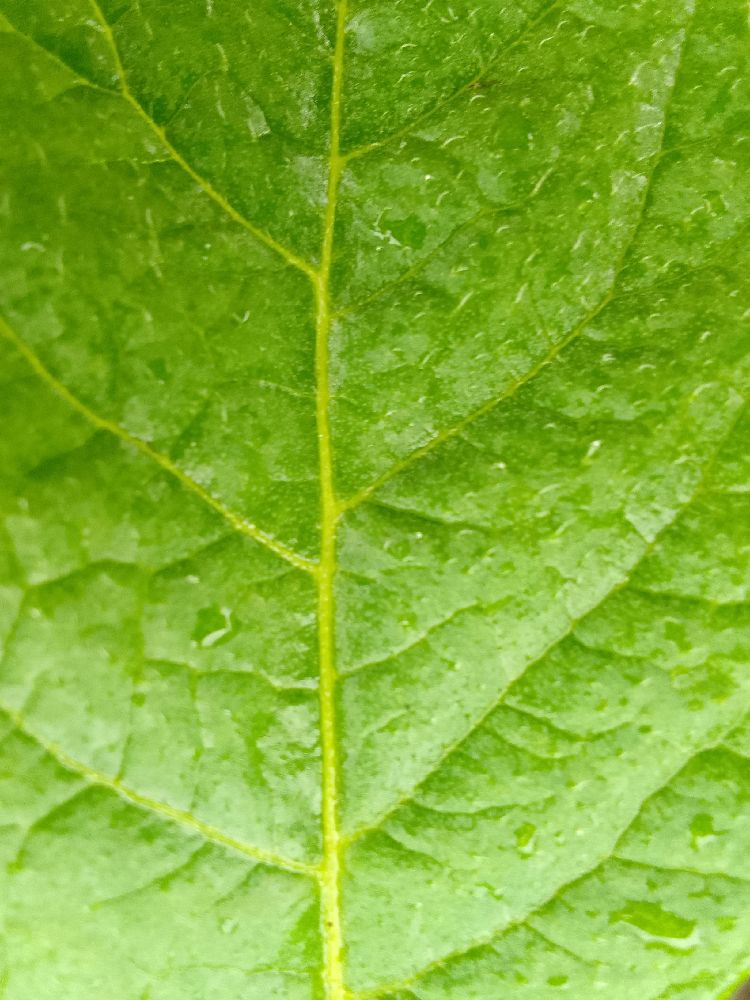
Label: Healthy